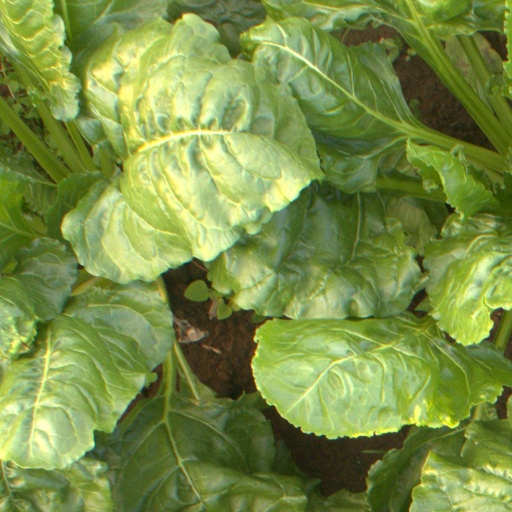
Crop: sugar beet